2016–17 Southampton F.C. season

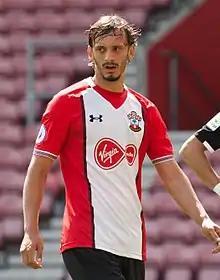
Manolo Gabbiadini scored both of Southampton's goals in the 2017 EFL Cup Final.

In the second leg, Southampton beat Liverpool 1–0 to secure a 2–0 aggregate win and advance to the 2017 EFL Cup Final. Liverpool dominated possession throughout the majority of the game, but the Saints enjoyed more clear-cut chances to score in the first half, with Dušan Tadić and Steven Davis coming closest to breaking the deadlock. The hosts increased the pressure after the break, but Daniel Sturridge missed multiple chances on goal to leave the Saints with the advantage. Emre Can came closest for Liverpool in the 53rd minute, when goalkeeper Fraser Forster failed to hold his shot before saving it off the line to keep his clean sheet. Shane Long finally scored the only goal of the game in stoppage time, securing Southampton's first cup final since 2003 and their first EFL Cup final since 1979. The result made Southampton the first team to advance to the final of the tournament without conceding a single goal.